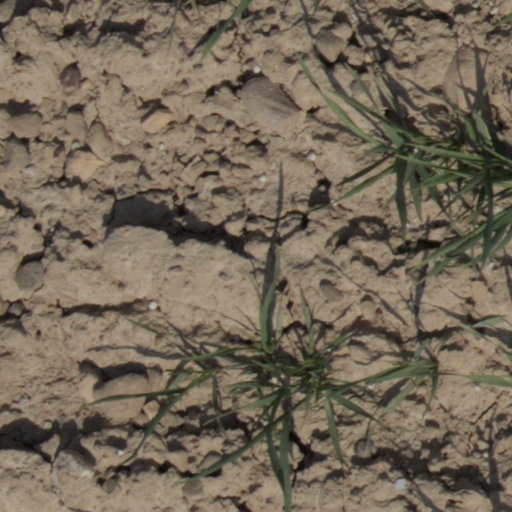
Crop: wheat